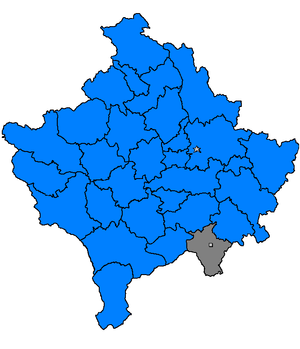
Kaçanik en albanais et Kačanik en serbe latin {en serbe cyrillique : Качаник est une ville et une commune/municipalité du Kosovo. Elle fait partie du district de Ferizaj/Uroševac ou du district de Kosovo. Selon le recensement kosovar de 2011, la ville intra muros compte 10 393 habitants et la commune 33 409.